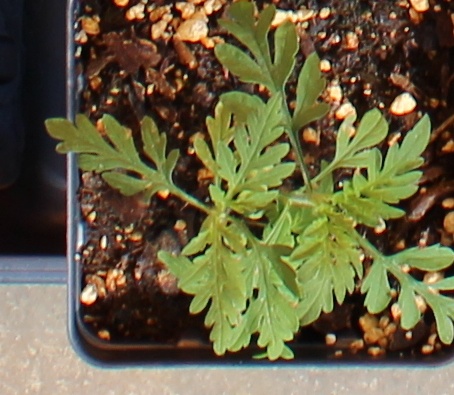
Label: Ragweed